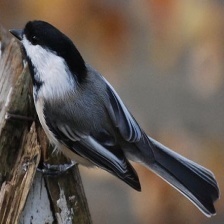
Species: BLACK-CAPPED CHICKADEE
Scientific name: POECILE ATRICAPILLUS
ImageNet parent category: chickadee